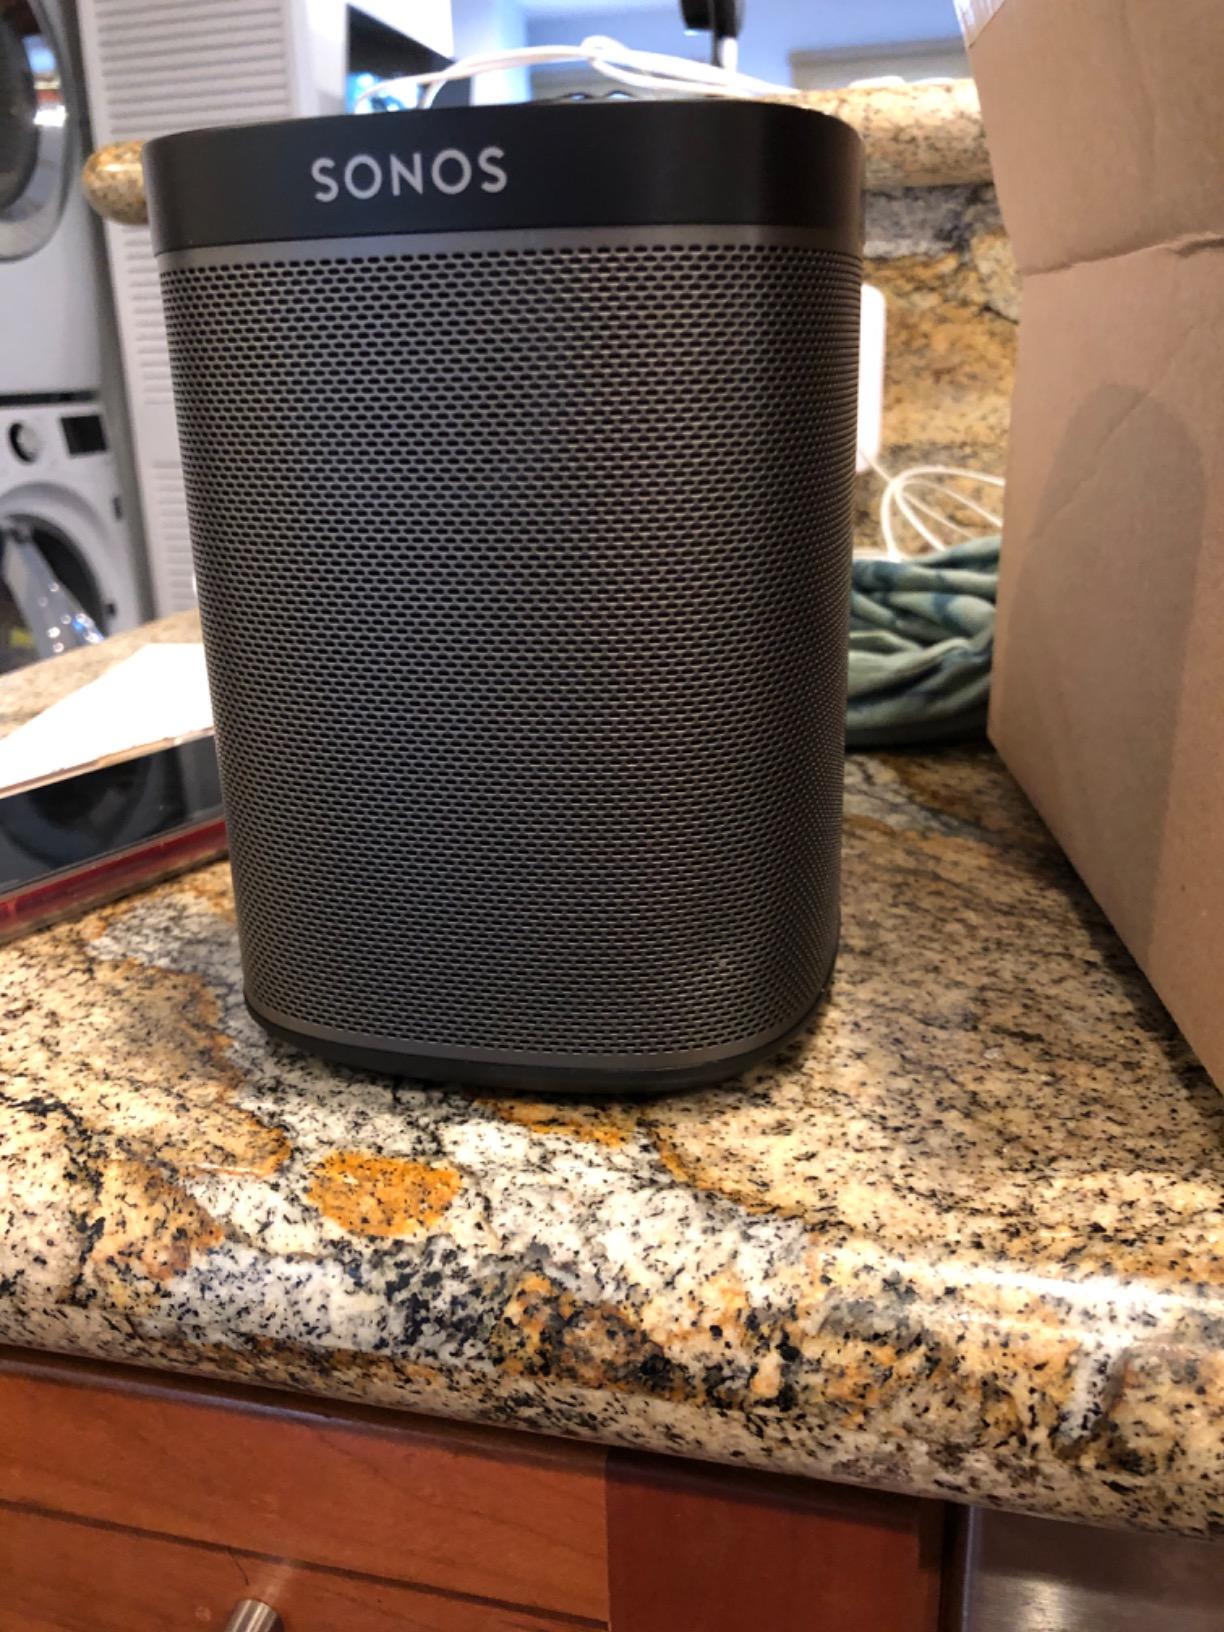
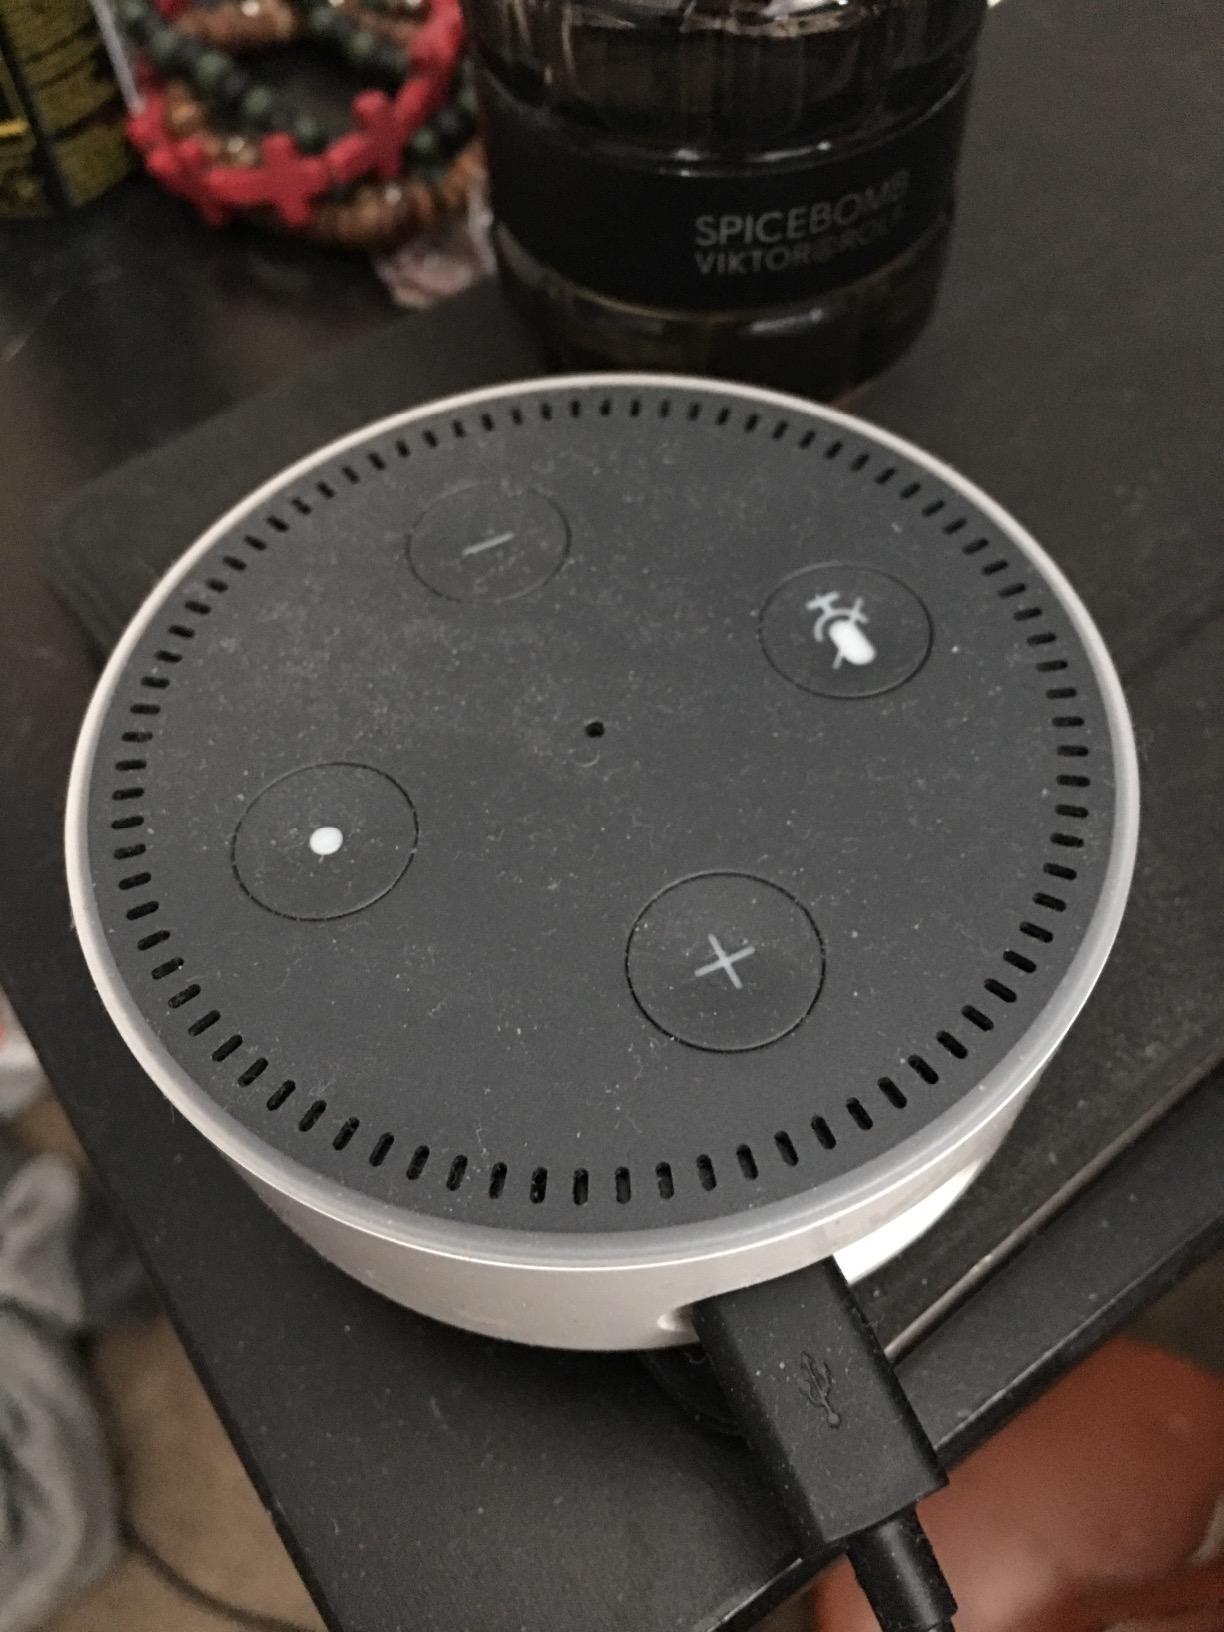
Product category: speaker
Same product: no